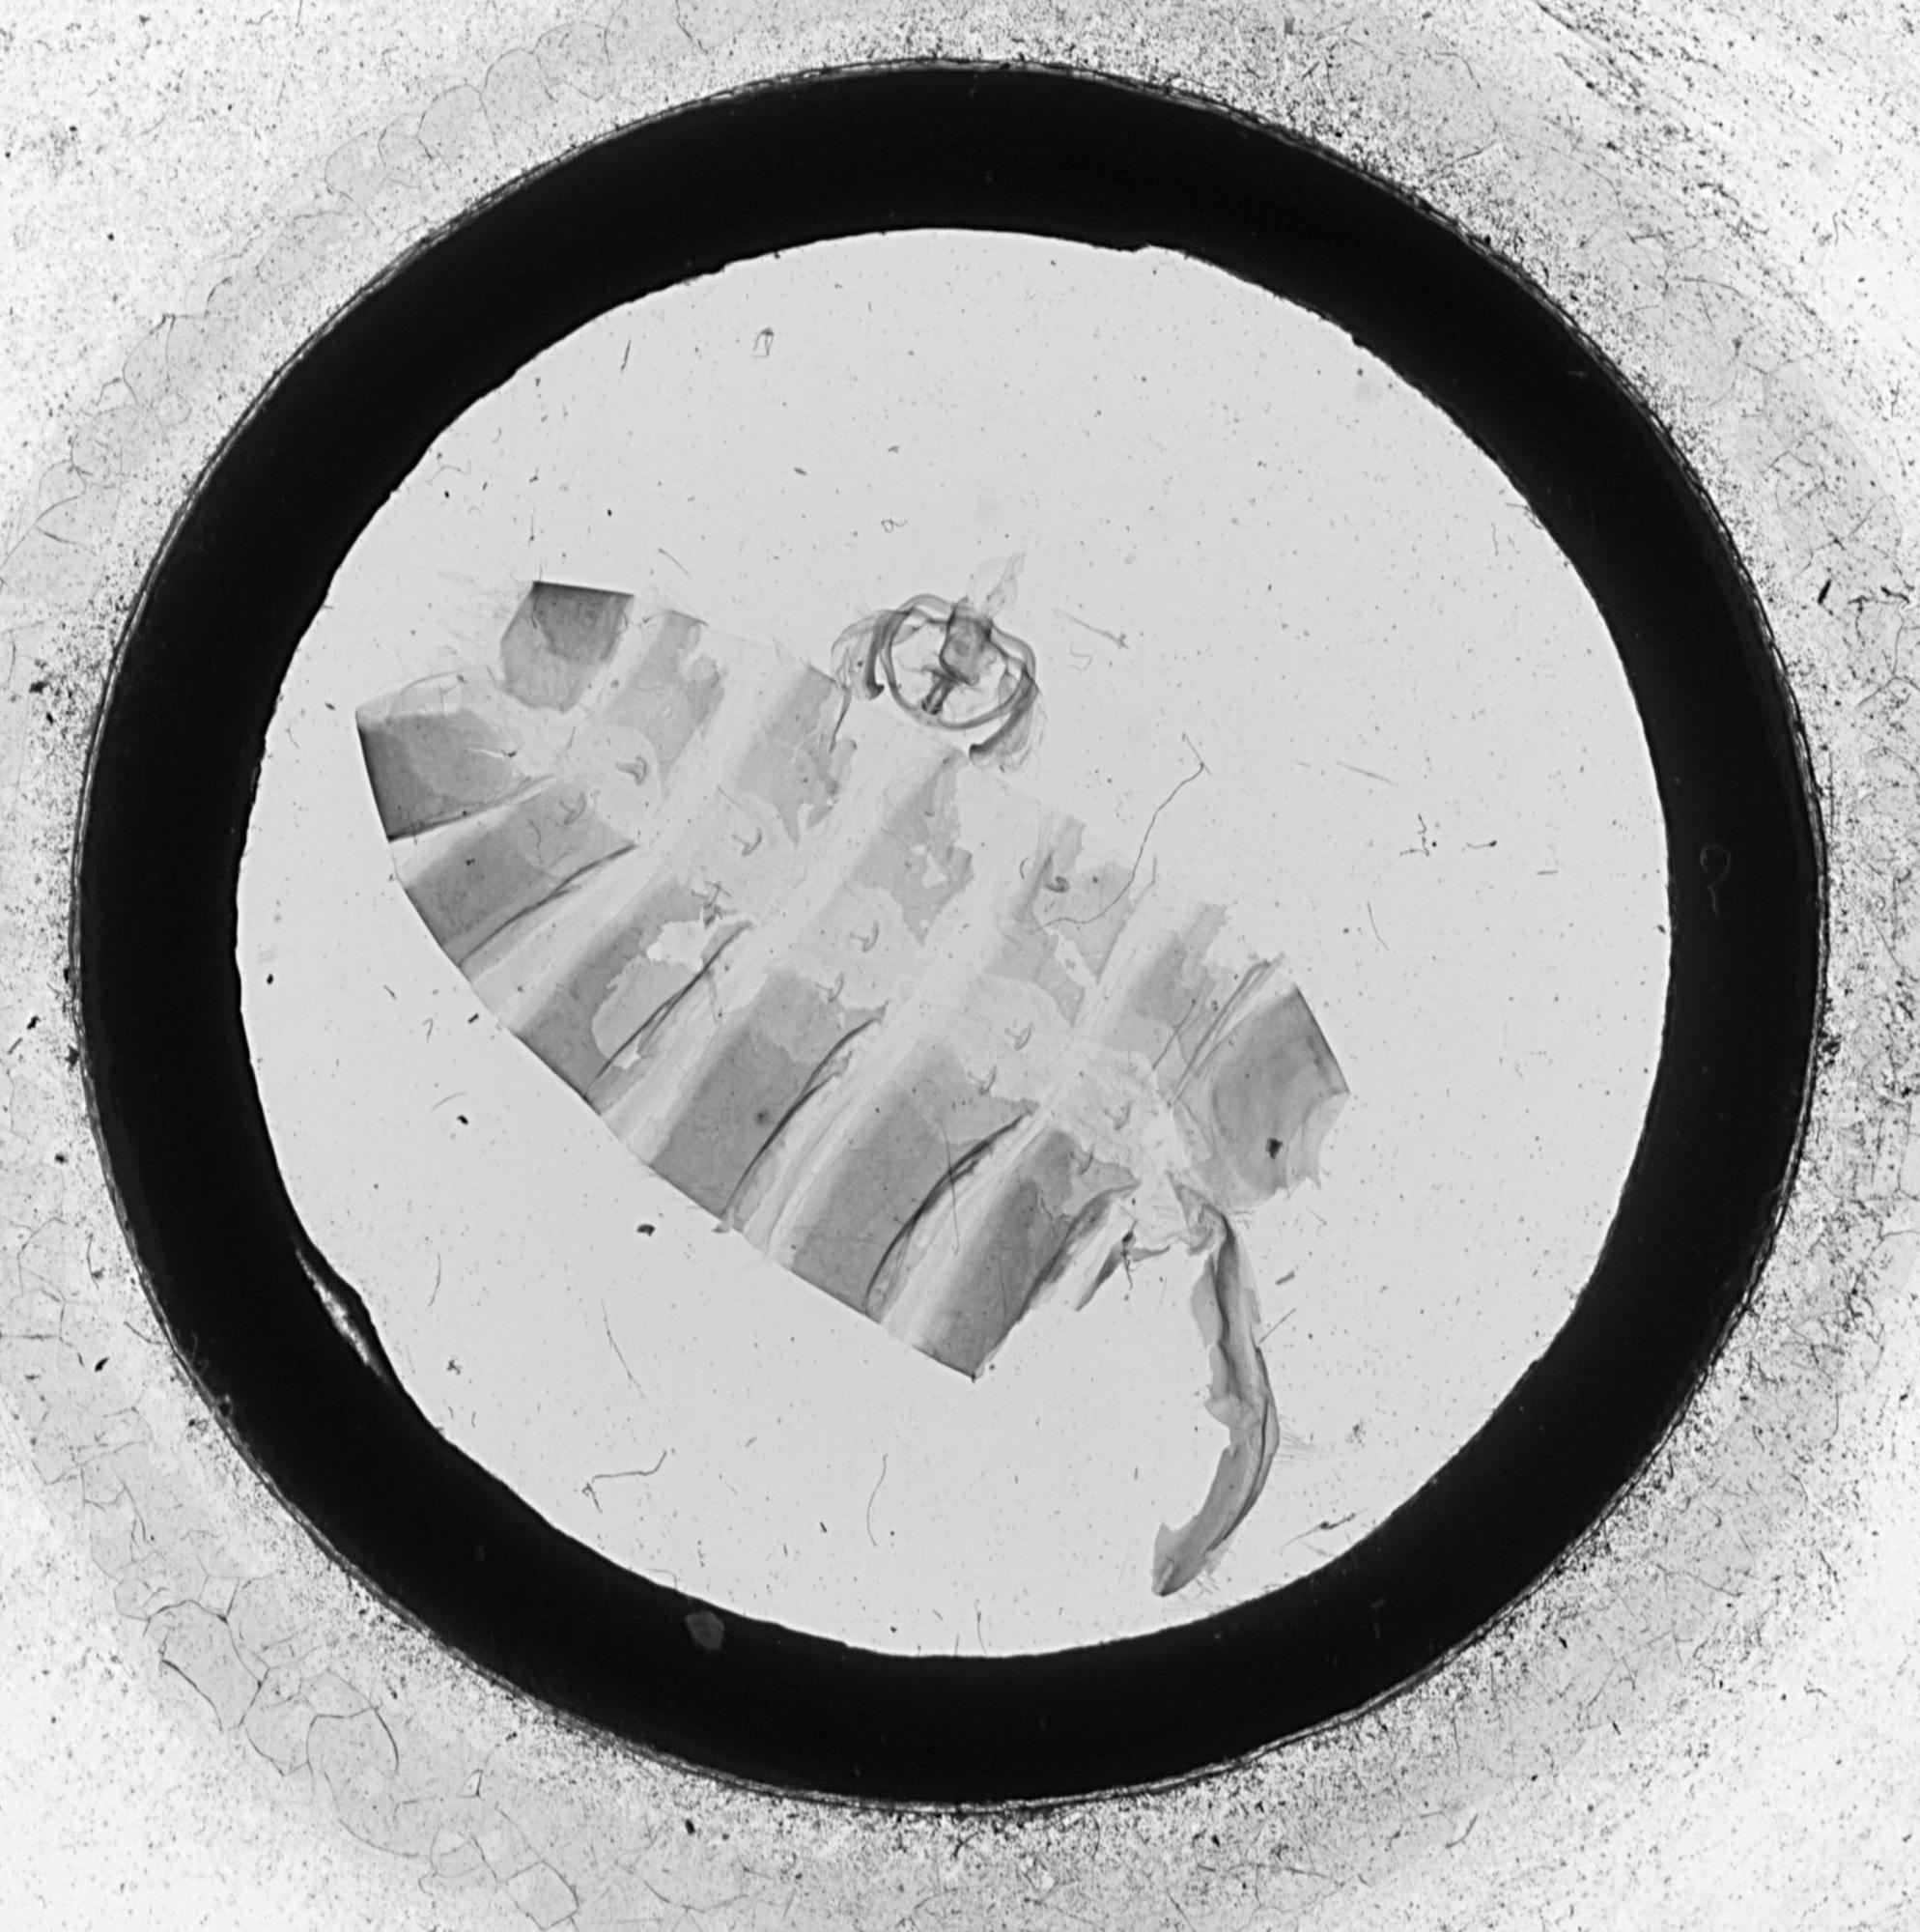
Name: Cerura paradoxa var. placida
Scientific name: Cerura paradoxa var. placida Dyar, 1892
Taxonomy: Animalia, Arthropoda, Insecta, Lepidoptera, Notodontidae
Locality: Nevada City, Nevada, California, United States